Isaac Julien

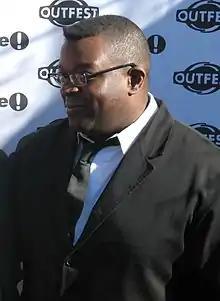

Sir Isaac Julien (born 21 February 1960) is a British installation artist, filmmaker, and Distinguished Professor of the Arts at the University of California, Santa Cruz.